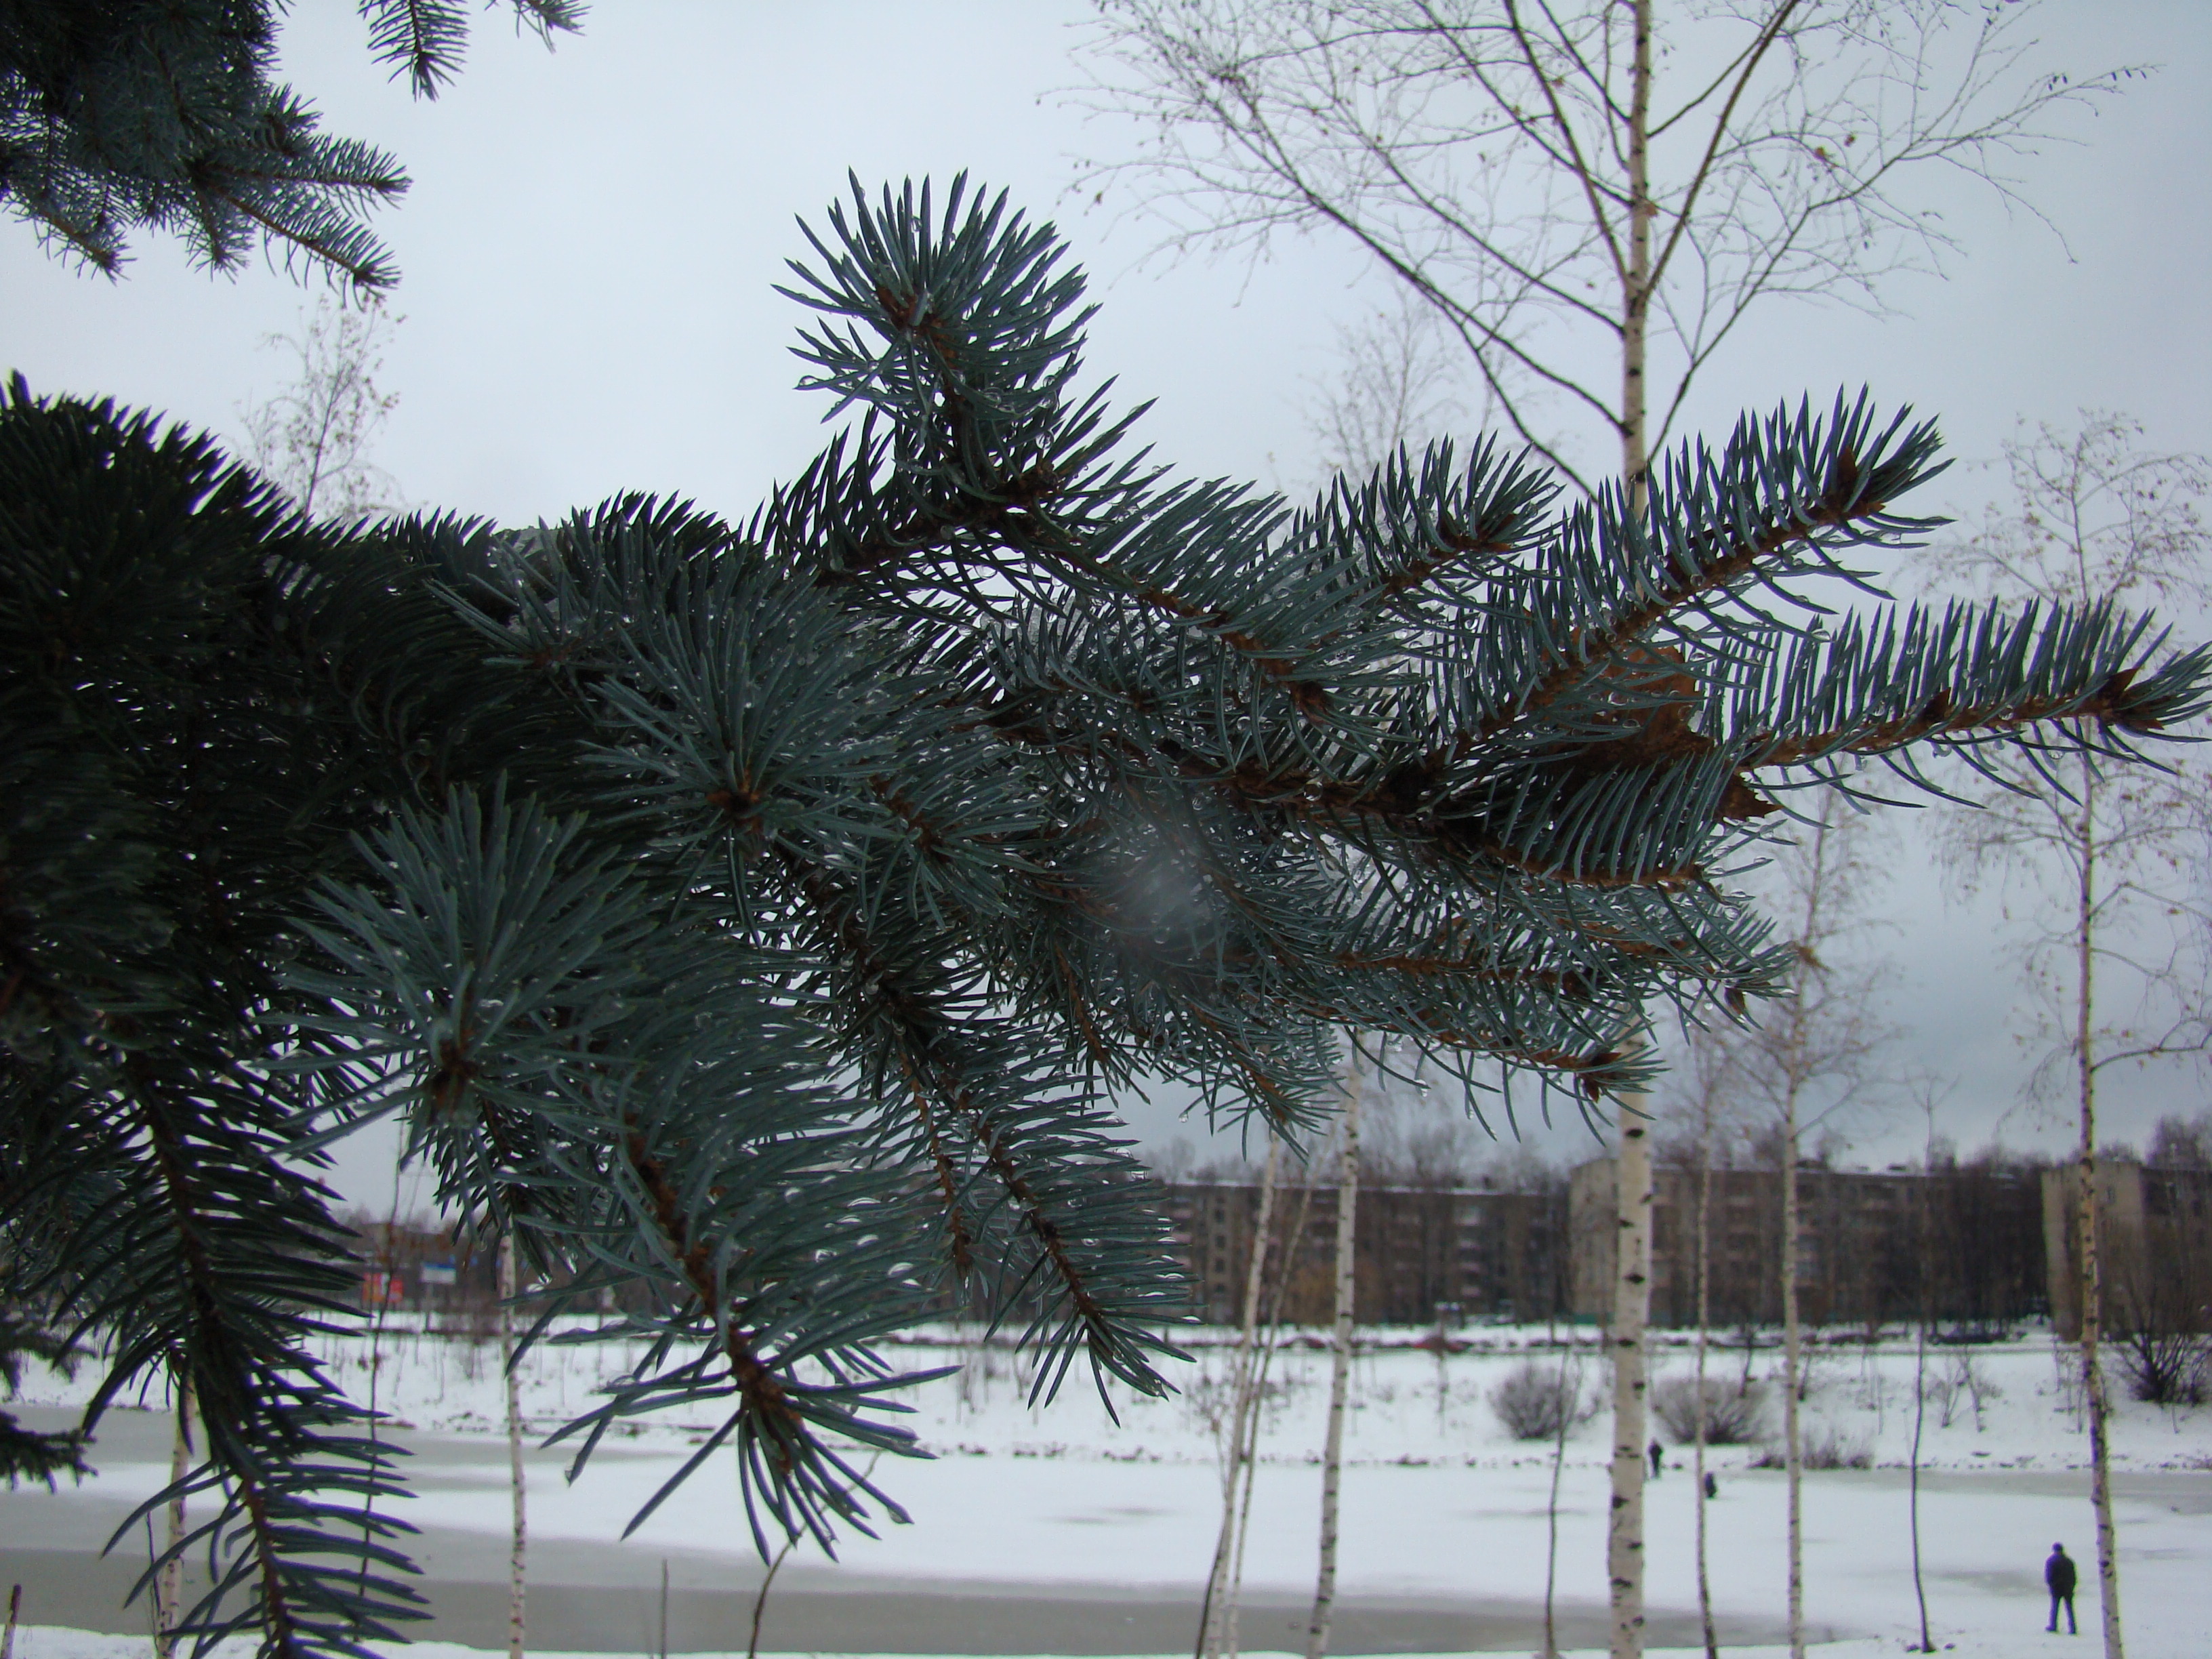
tree, nature, branch, snow, winter, plant, wind, weather, fir, spruce, sony, blizzard, moscow, dsch9, freezing, woody plant, land plant, arecales